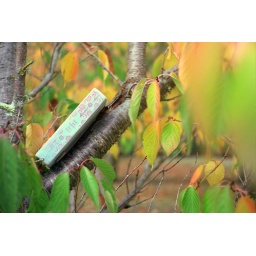
Because you find Austen's hardcover books sitting in tree branches like this all the time